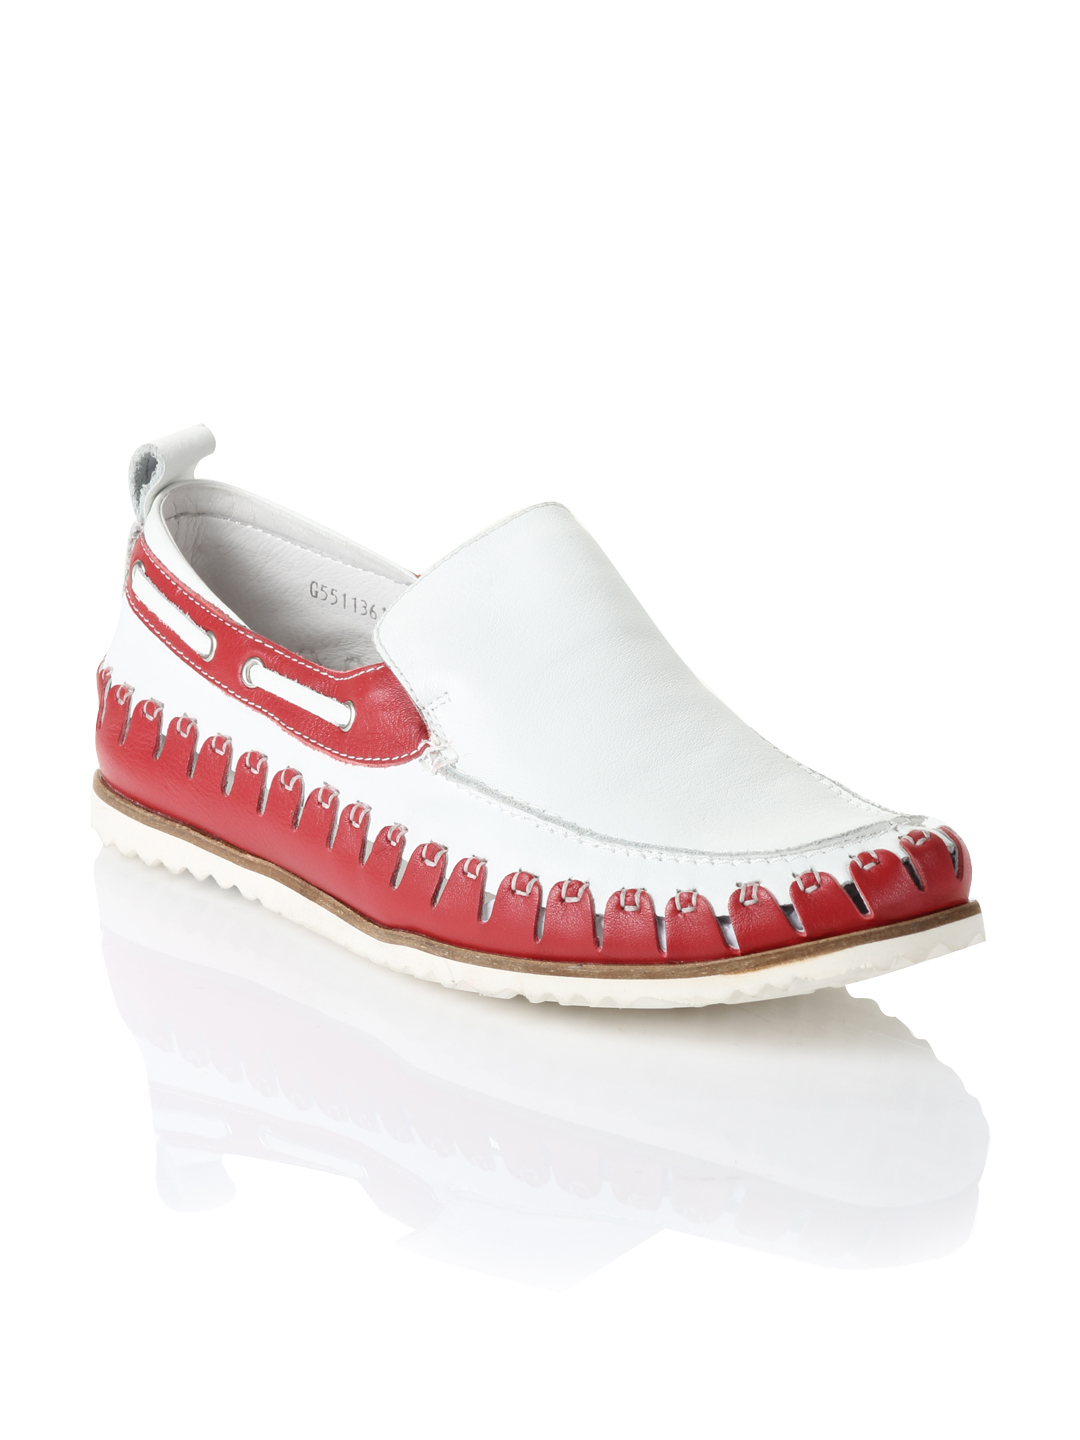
Cobblerz Men White & Red Casual Shoes
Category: Footwear / Shoes / Casual Shoes
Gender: Men
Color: White
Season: Winter 2012
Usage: Casual